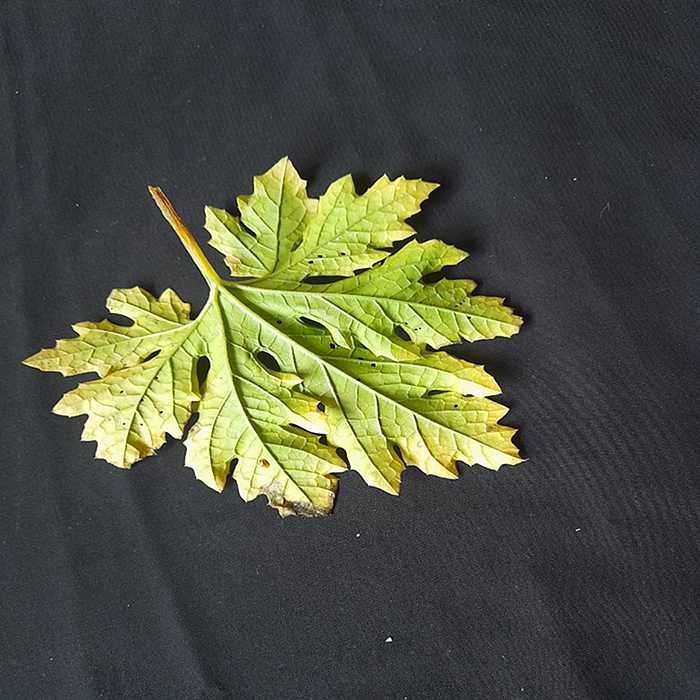
Plant: Bitter Gourd
Label: Fusarium wilt